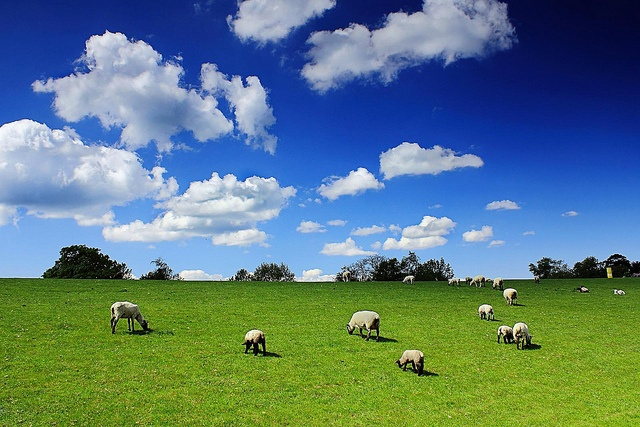
a couple of animals are standing in a field
A lush green field full of sheep grazing on it.
A group of sheep eating grass on a very sunny day.
Many sheep are roaming in a grassy field.
White sheep are grazing in a green pasture.